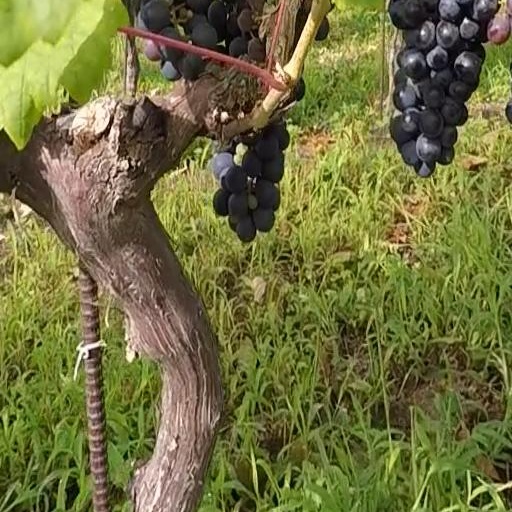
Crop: grape